Temperature of Love

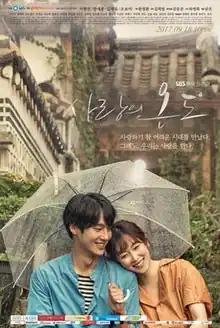
Promotional poster

Temperature of Love is a 2017 South Korean television series written by Ha Myung-hee and starring Seo Hyun-jin, Yang Se-jong, Kim Jae-wook and Jo Bo-ah. It is based on the screenwriter's own novel titled "Good Soup Never Picks up the Phone", released in 2014. It aired on SBS TV from September 18 to November 21, 2017, every Monday and Tuesday at 22:00 (KST) for 40 episodes.